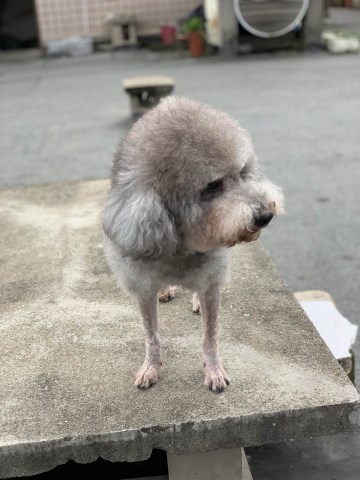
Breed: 2925-n000114-toy_poodle